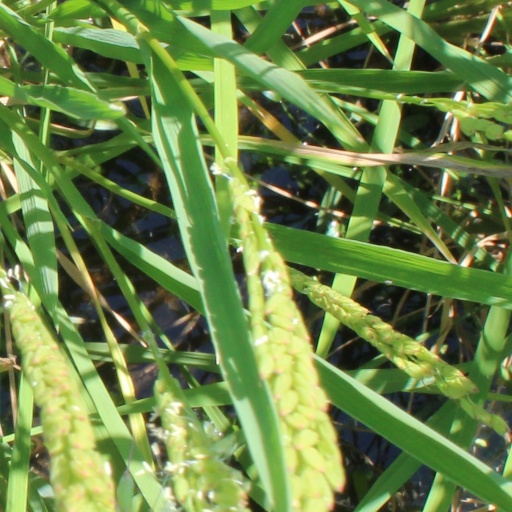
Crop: rice